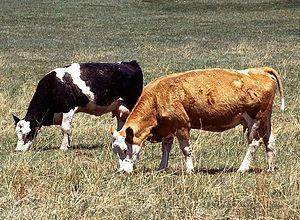
« Vous avez deux vaches » est une expression utilisée dans une présentation humoristique d’une série de notions politiques. L’humour repose ici sur une anaphore, le comique de répétition étant ici renforcé par un jeu de nuances : chaque nouvelle définition diffère peu de la précédente, ce qui permet de mieux caricaturer ce qui distingue les notions en question. Voir l’exemple à la fin de cet article pour un jeu de définitions de différentes idéologies sur le mode « Vous avez deux vaches ».